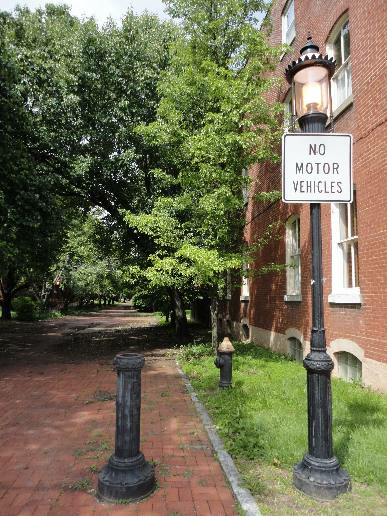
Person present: No